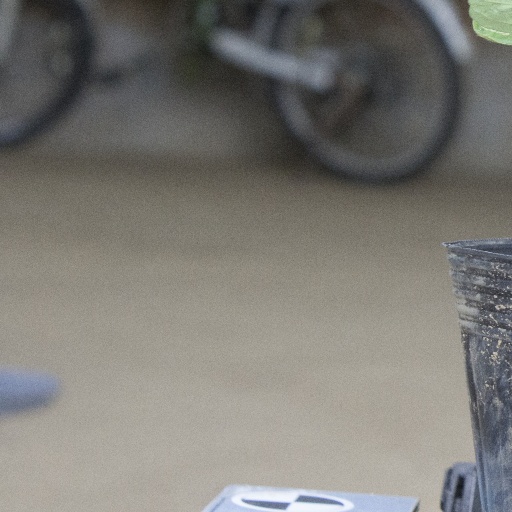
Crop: soybean